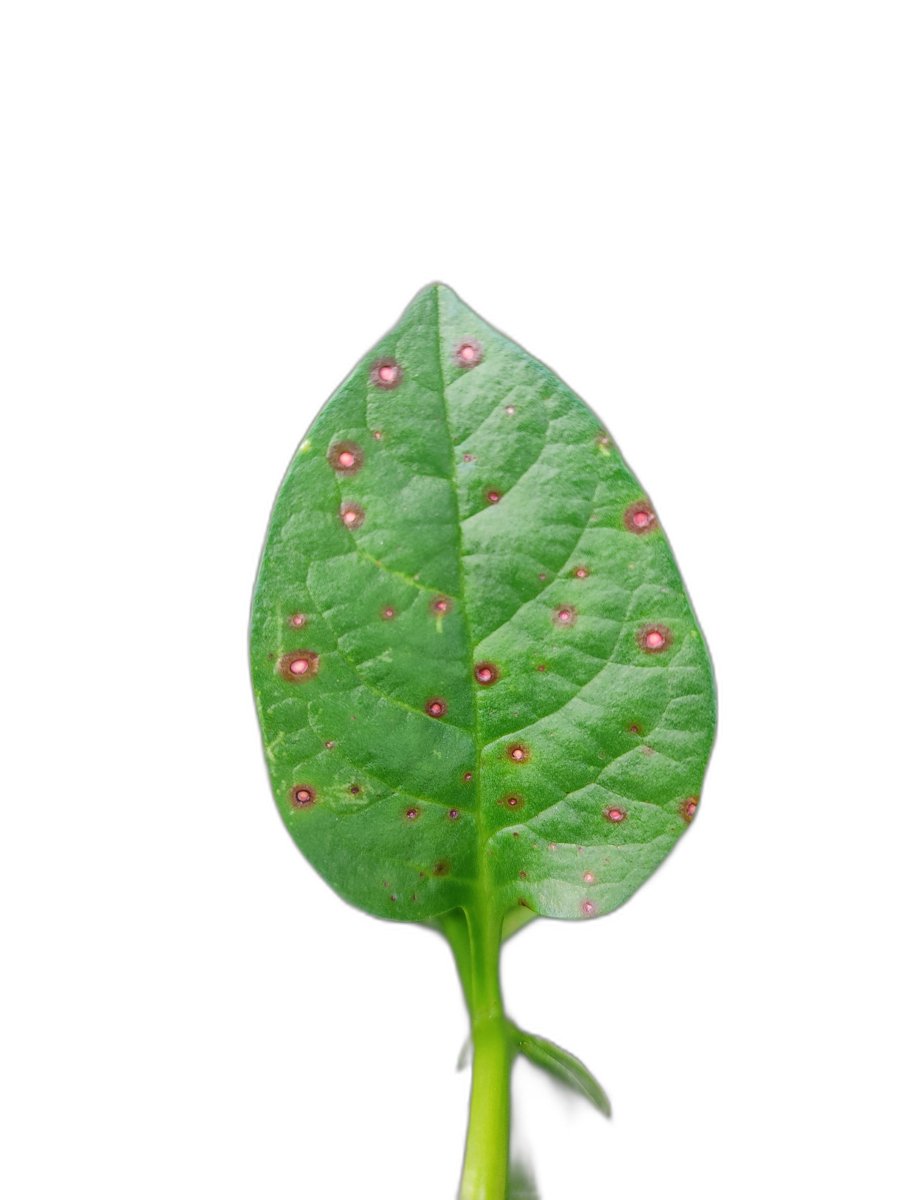
Label: Bacterial-Spot